1937 Argentine Primera División

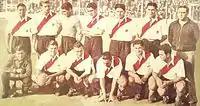
River Plate, champion

The 1937 Argentine Primera División was the 46th season of top-flight football in Argentina. The season began on April 4 and ended on December 19. There were 18 teams in the tournament, and River Plate won the championship.